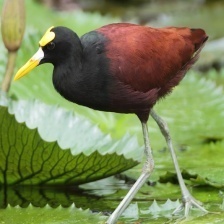
Species: NORTHERN JACANA
Scientific name: JACANA SPINOSA